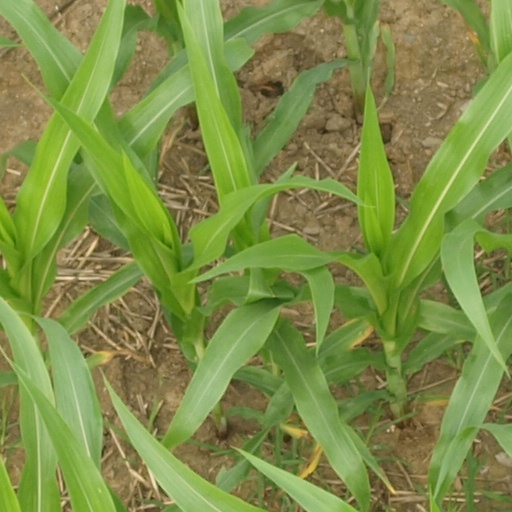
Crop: maize; corn